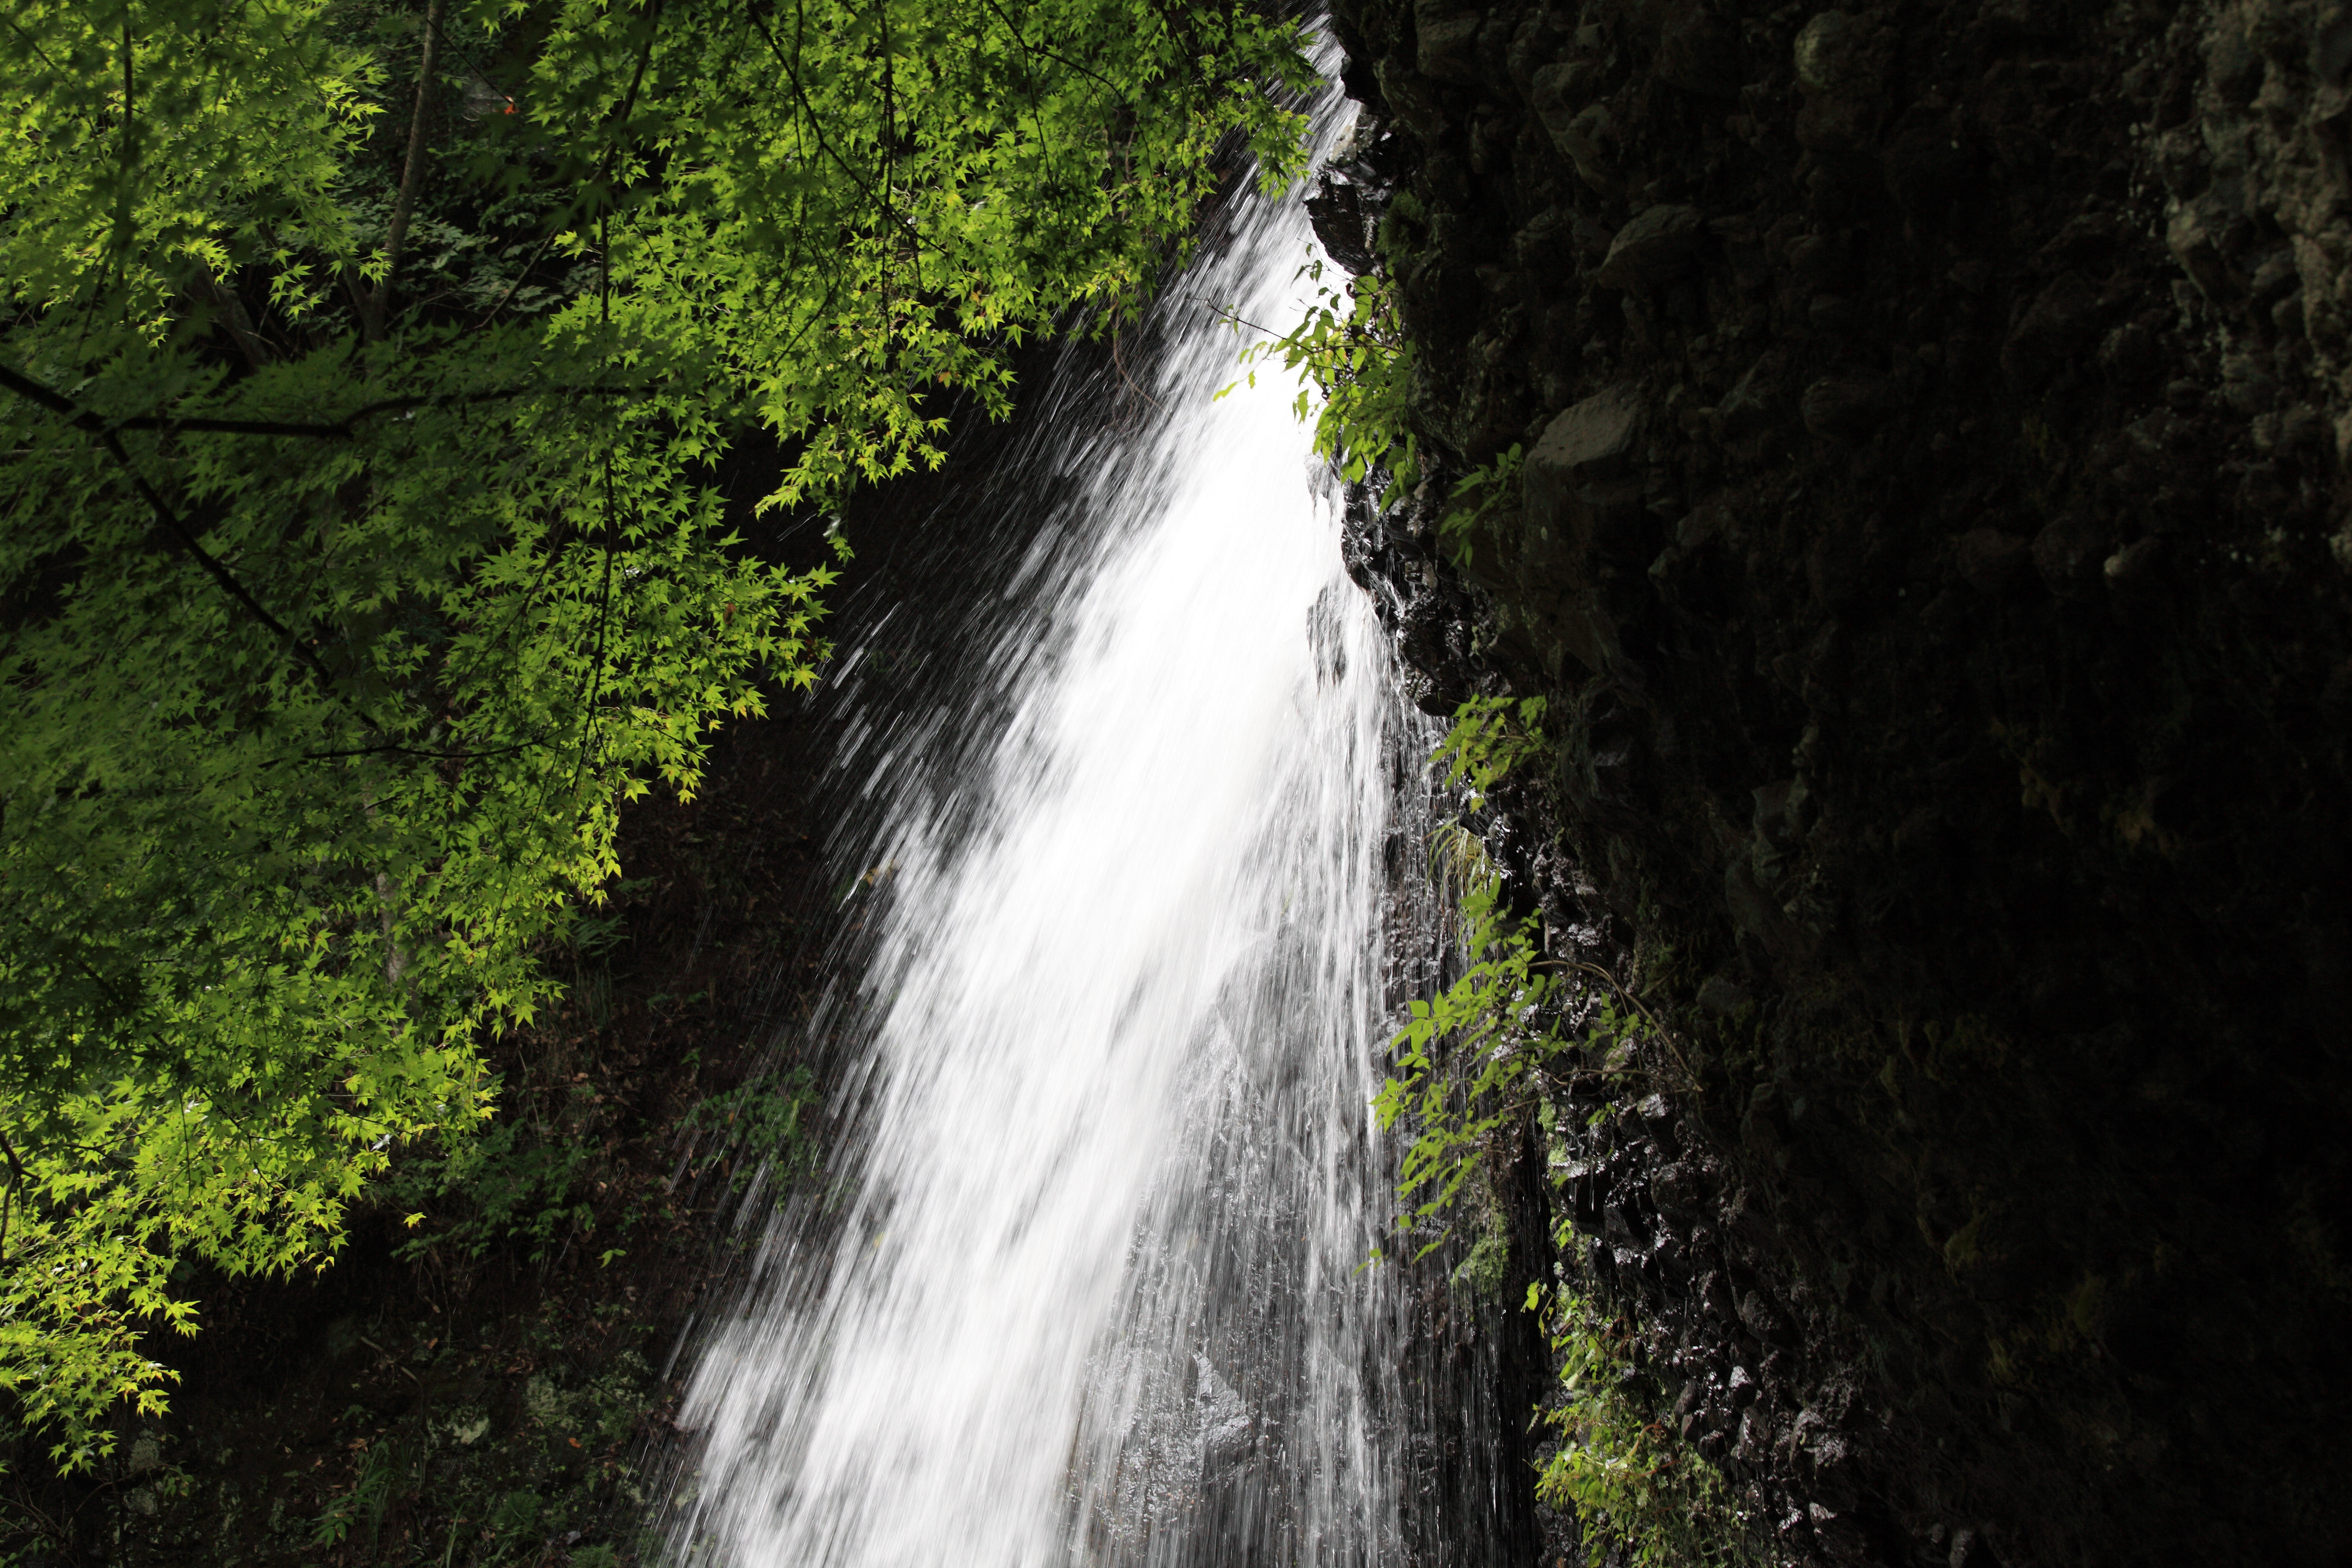
tree, water, nature, forest, waterfall, leaf, river, stream, high, jungle, autumn, canon, body of water, eos, rainforest, 5d, wasserfall, hires, markii, water feature, watercourse, hi, res, resolution